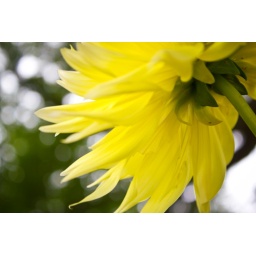
This picture was actually shot into a mirror placed on the ground underneath the flower.